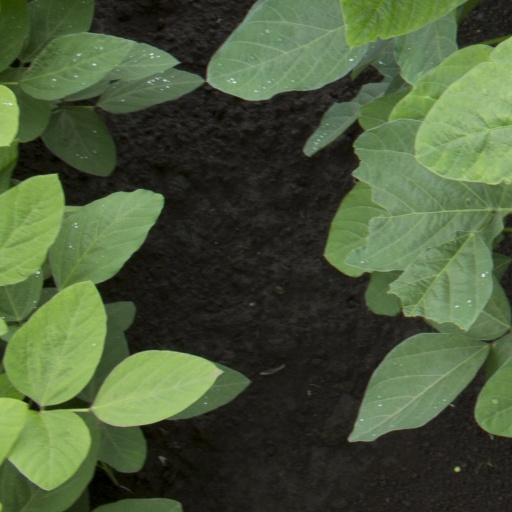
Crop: soybean